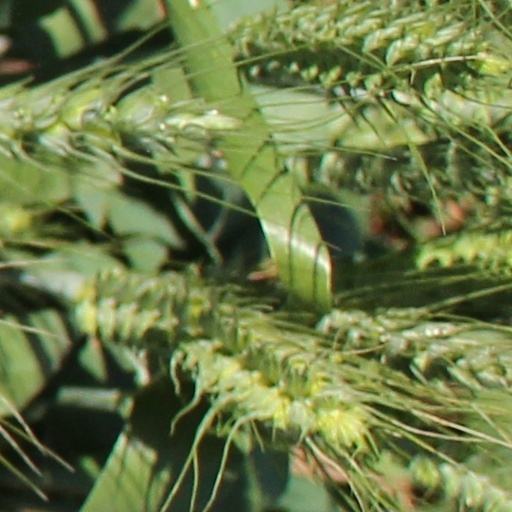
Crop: wheat